International (Amtrak train)

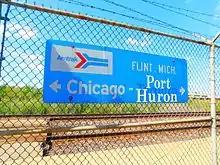
Blue sign attached to chain-link fence

In 1974, Amtrak restored service over the GTW to Port Huron with the "Blue Water" (renamed the "Blue Water Limited" in 1975). After Via Rail took over Canadian intercity passenger services in 1978, Amtrak saw a chance to improve the "Blue Water Limited"s financial performance by extending it to Toronto. Talks between the agencies began in late 1981. Negotiations soon reached a stalemate; Michigan desired a later Sunday schedule so that weekend travelers to Toronto could return late in the evening, but Via did not. Michigan was also worried about losing day trips to Chicago; supported primarily by ridership west of East Lansing, the "Blue Water Limited" was Amtrak's most-used state-supported route with only one daily round trip.